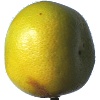
Label: pomelo_sweetie